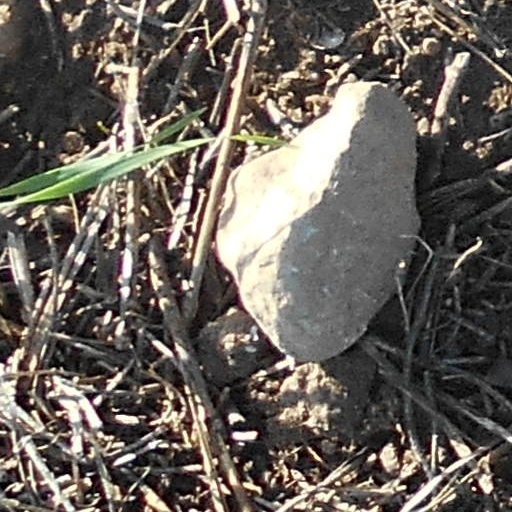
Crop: wheat